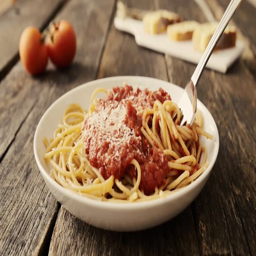
twisting fork with spaghetti and taking the fork away